Volga

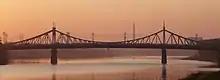

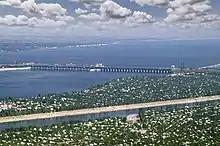
Volga Hydroelectric Station

A number of large hydroelectric reservoirs were constructed on the Volga during the Soviet era. They are: